The Arctic Home in the Vedas

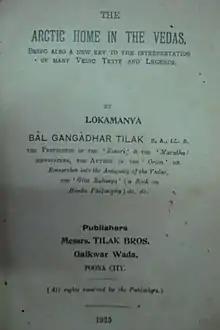
The title page of the 1925 editionof "The Arctic Home in the Vedas"

The Arctic Home in the Vedas is a 1903 book by Indian nationalist, teacher and independence activist Bal Gangadhar Tilak on the origin of the Aryans. Based on his analysis of Vedic hymns, Avestic passages, Vedic chronology and Vedic calendars, Tilak argued that the North Pole was the original home of Aryans during the pre-glacial period, which they left due to climate changes around 8000 B.C., migrating to the Northern parts of Europe and Asia.